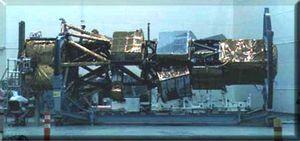
Un satellite de reconnaissance, ou satellite espion, est un satellite artificiel utilisé pour des applications militaires ou de renseignement. Les satellites de ce type collectent généralement des informations sur les installations civiles et militaires d'autres pays au moyen d'un système optique ou radar pour des observations tous temps ou de nuit.